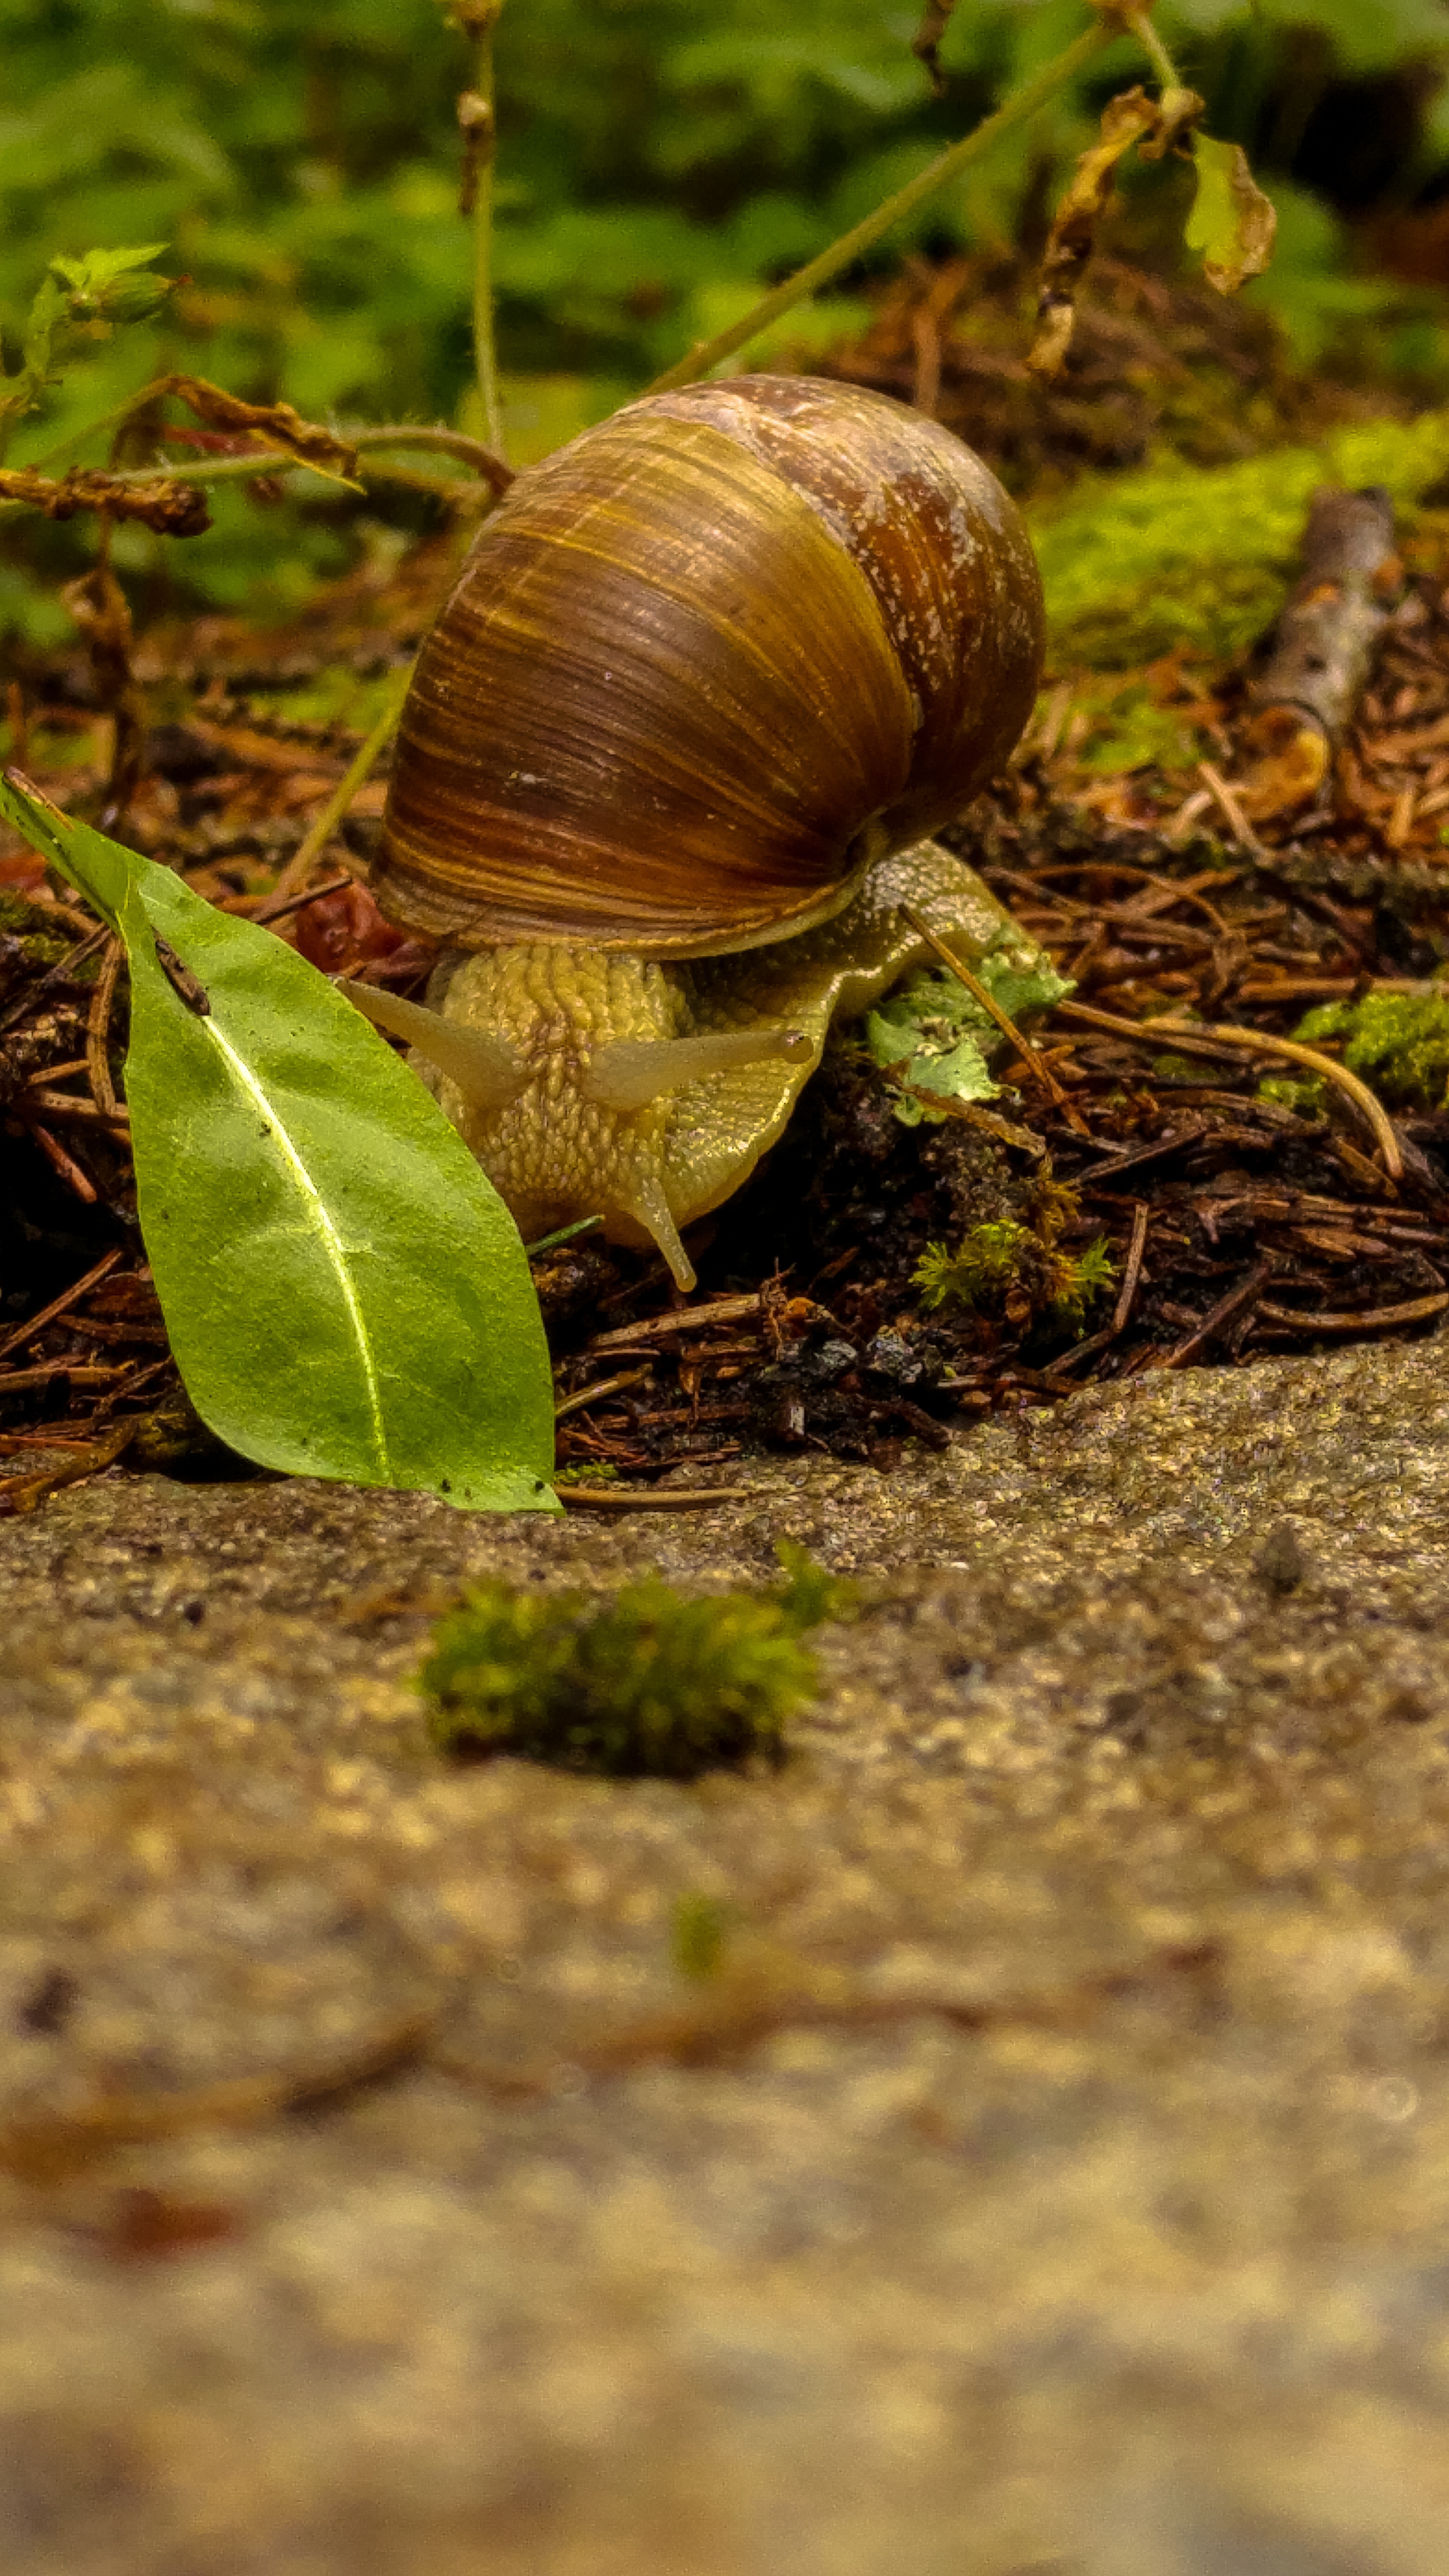
nature, leaf, wildlife, green, fauna, shell, invertebrate, close up, mollusk, crawl, leaves, snail, molluscs, macro photography, slowly, sea snail, snails and slugs